Roman mythology

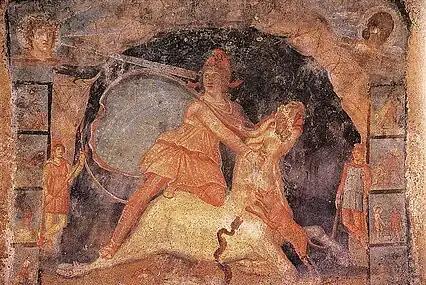
Mithras in a Roman wall painting

Although traditional Roman religion was conservative in ritual rather than dogmatic in doctrine, the meaning of the rituals they perpetuated could be adapted, expanded, and reinterpreted by accretions of myths, etiologies, commentary, and the influences of other cultures in response to social change. The earliest pantheon included Janus, Vesta, and the so-called Archaic Triad of Jupiter, Mars, and Quirinus, whose three patrician flamens were of the highest order. According to tradition, Numa Pompilius, the Sabine second king of Rome, founded Roman religion; Numa was believed to have had as his consort and adviser a Roman goddess or nymph of fountains and of prophecy, Egeria. The Etruscan-influenced Capitoline Triad of Jupiter, Juno and Minerva later became central to official religion, replacing the Archaic Triad – an unusual example within Indo-European religion of a supreme triad formed of two female deities and only one male. The cult of Diana became established on the Aventine Hill, but the most famous Roman manifestation of this goddess may be Diana Nemorensis, owing to the attention paid to her cult by J.G. Frazer in the mythographic classic "The Golden Bough". What modern scholars call the Aventine Triad – Ceres, Liber, and Libera – developed in association with the rise of plebeians to positions of wealth and influence.